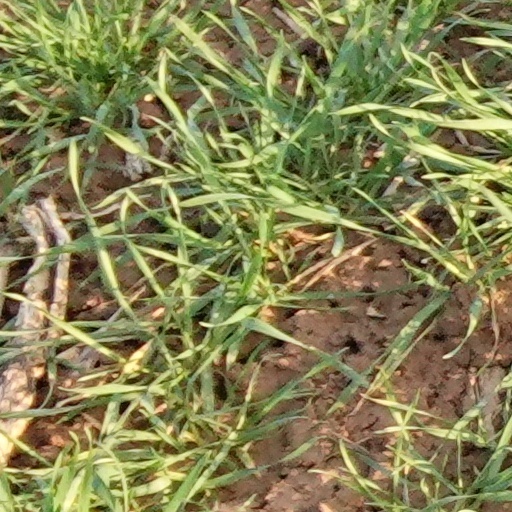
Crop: wheat